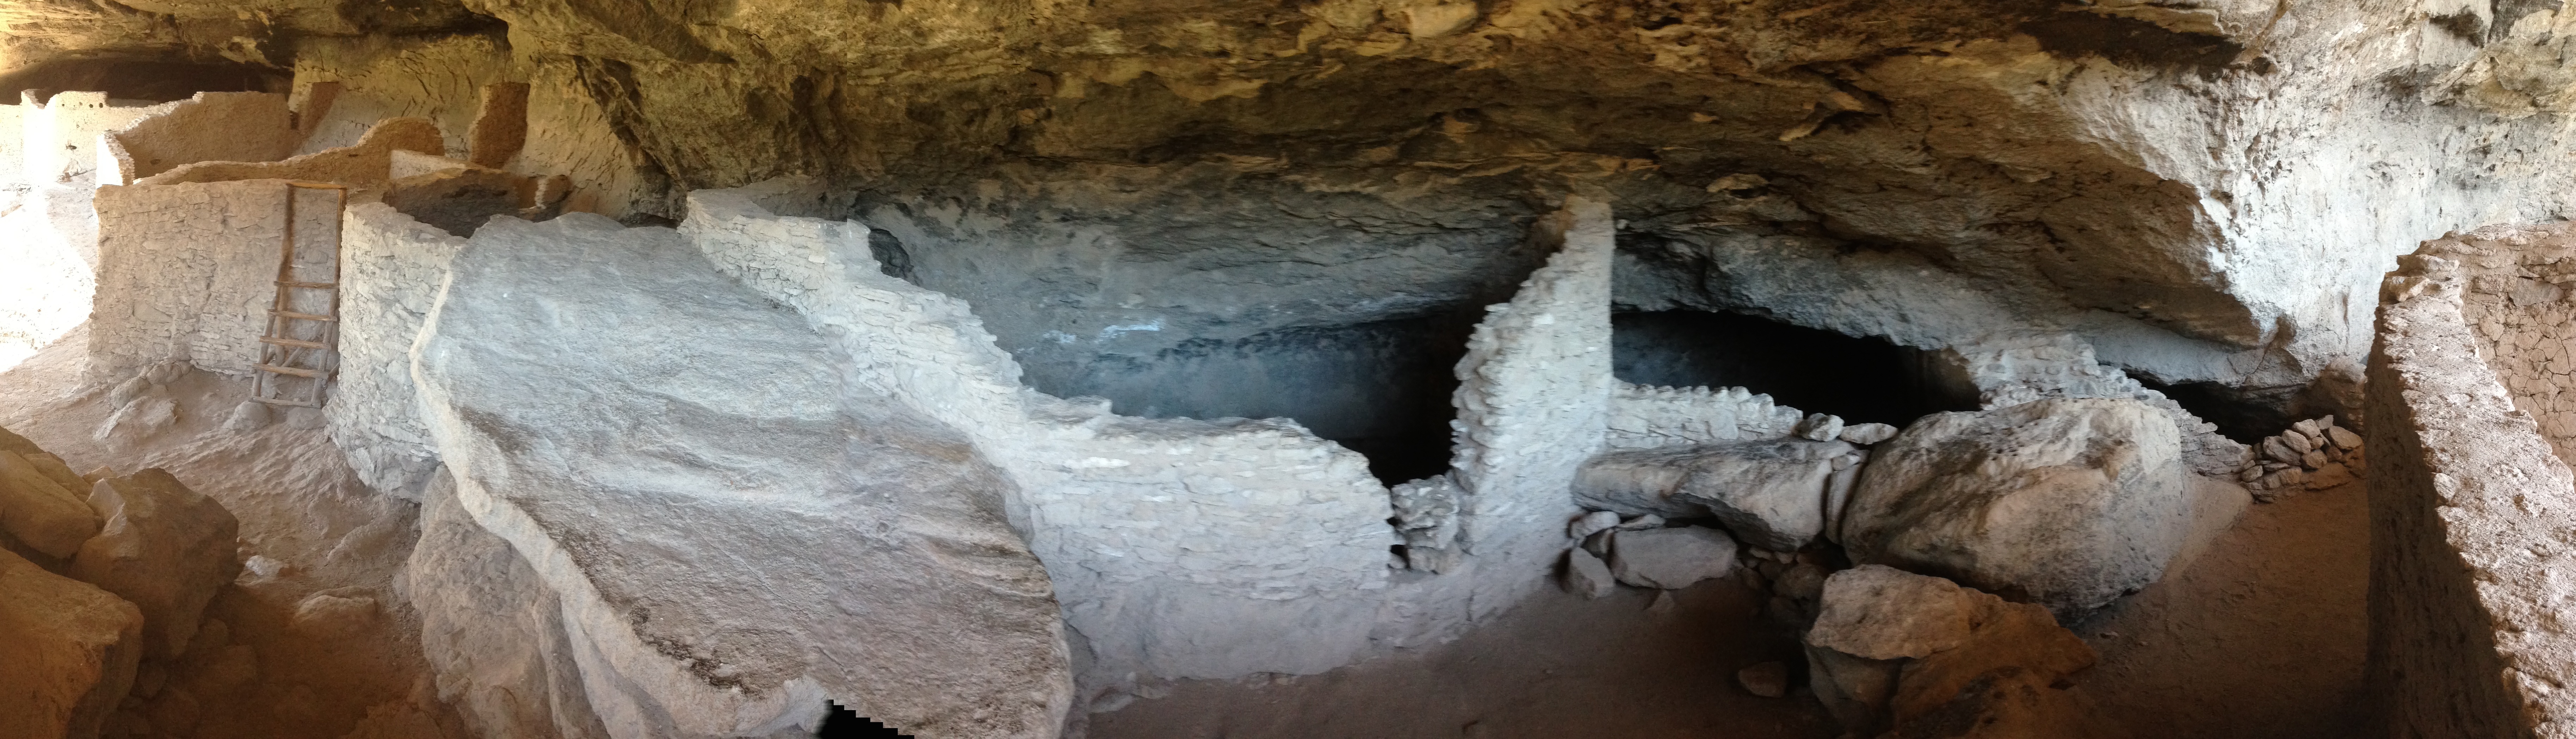
formation, cave, panarama, landform, geographical feature